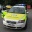
Label: ambulance